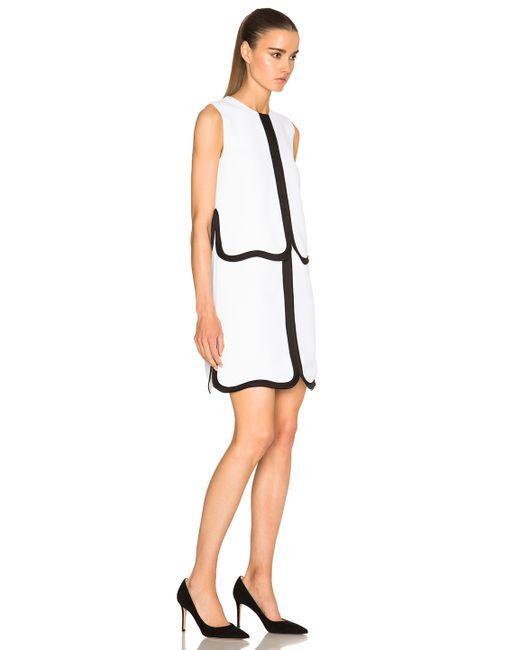
Ärmelloses weißes Midikleid für Damen